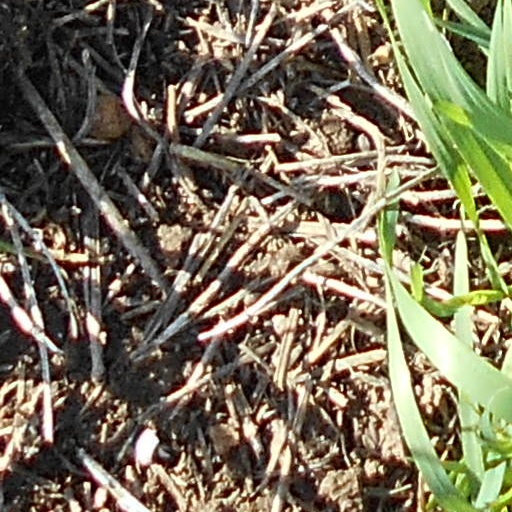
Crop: wheat